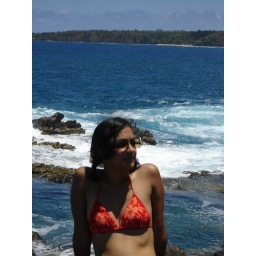
All along Kauai's coast are various &amp;quot;lava pools&amp;quot; formed in the volcanic rock that fill up with ocean water